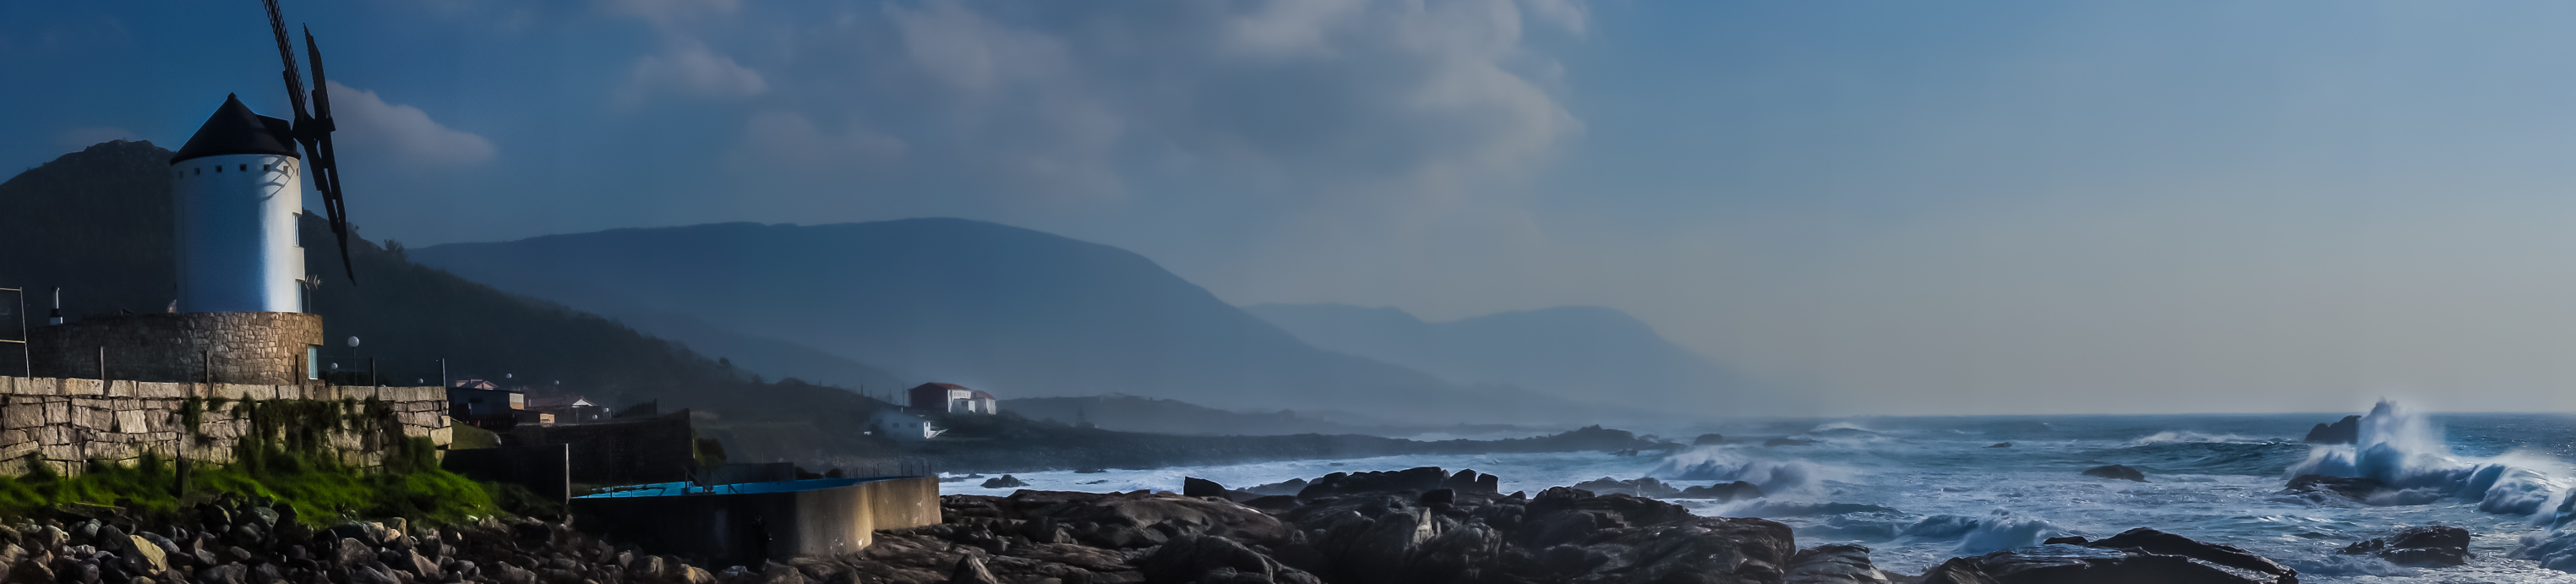
landscape, sea, ice, weather, fjord, extreme sport, iceberg, spain, galicia, pontevedra, paisajes, espana, ggl1, gaby1, xovesphoto, sonya77, tamron18250, cabosilleiro, pedrarubia, geological phenomenon